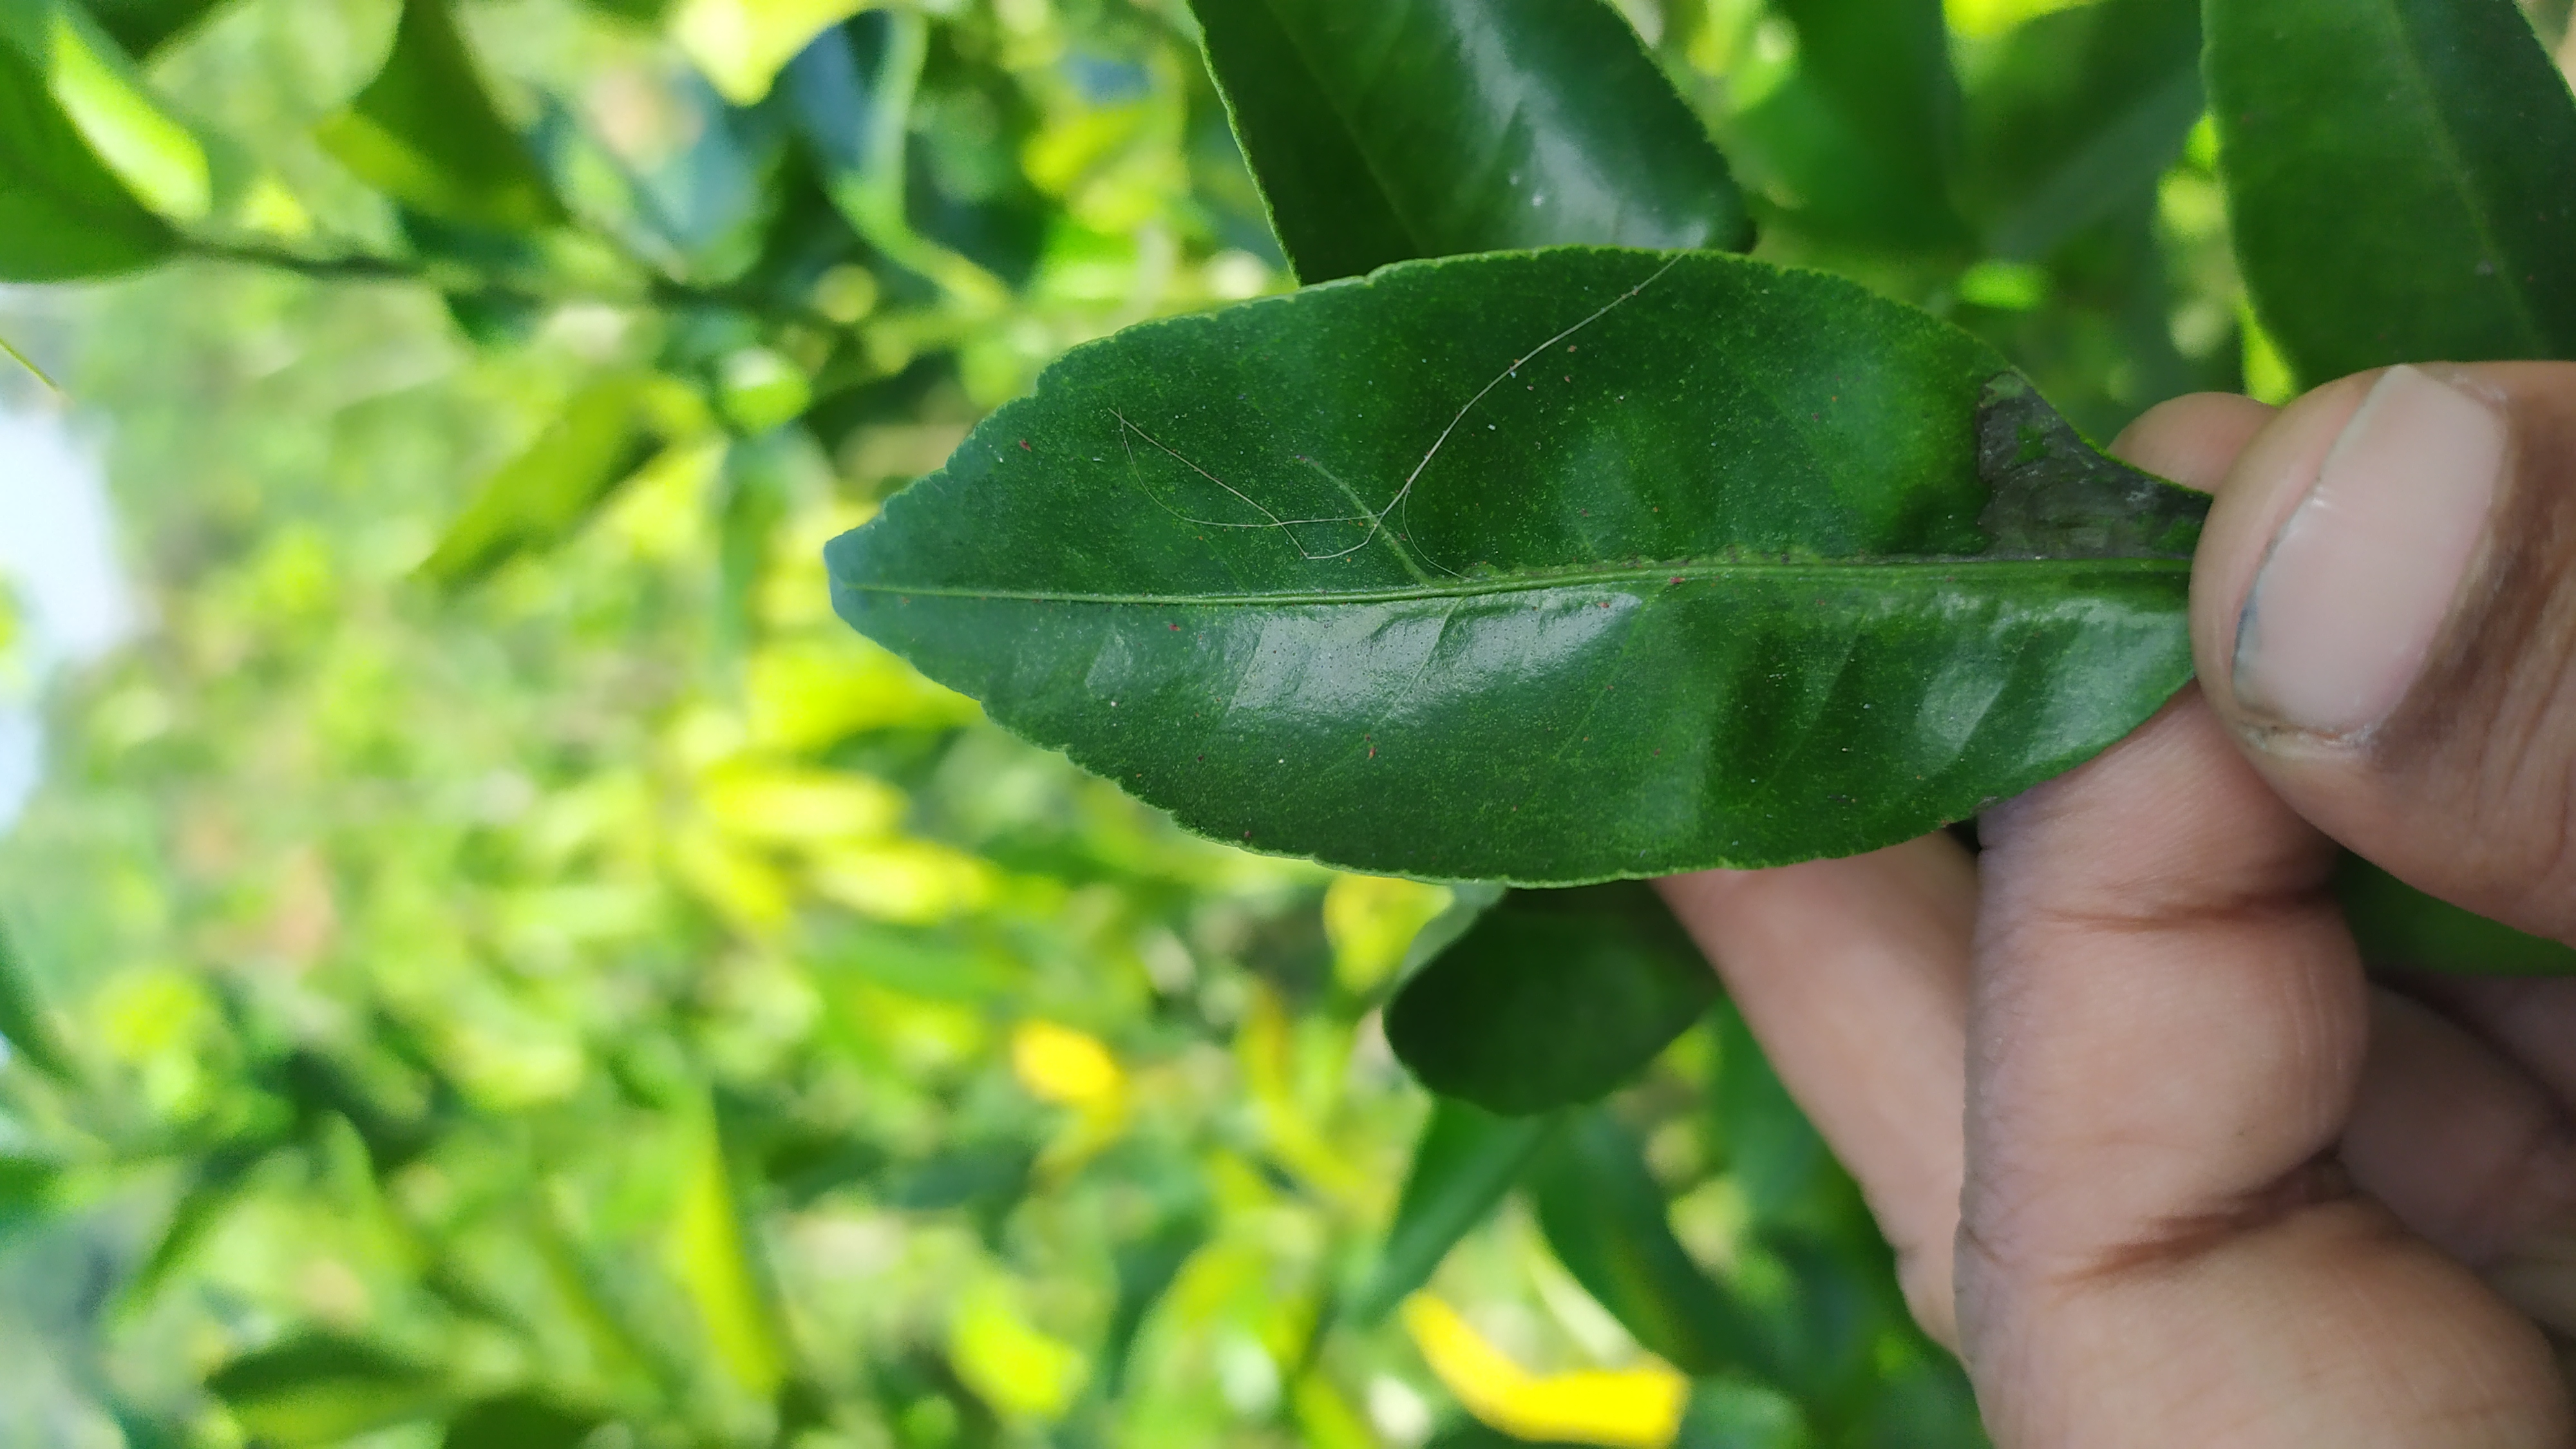
Mandarin leaf variety: Mandaring